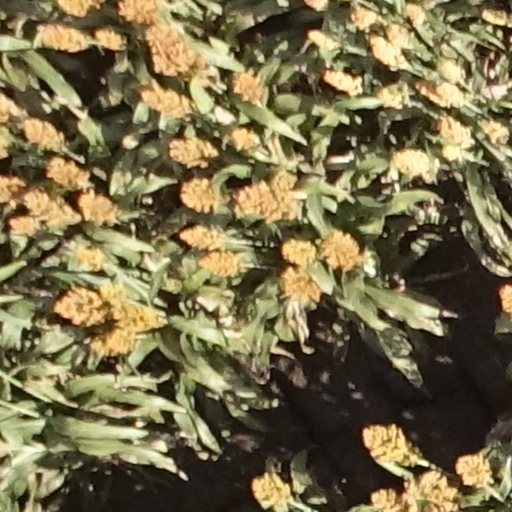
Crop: sorghum